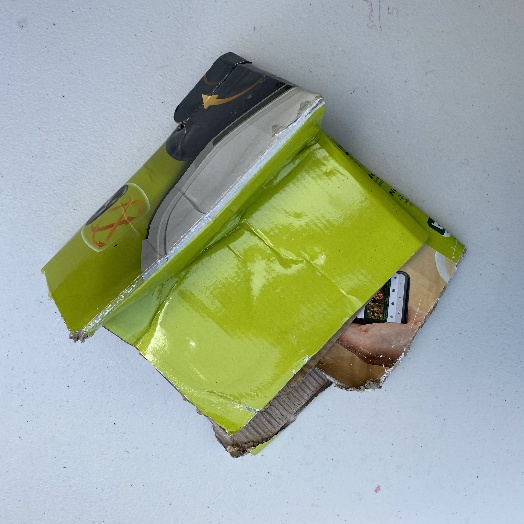
Label: Cardboard